Queens Hall, Leeds

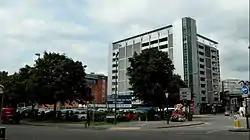
Multi-storey car park on the former site of Queens Hall

The building was originally constructed at the turn of the 20th century and was known as Swinegate Tram Depot. The hall was refurbished as a music venue in 1961 and was a popular venue amongst students and the townspeople of Leeds with a capacity for 5,000 people. The very first event to be held there was the Yorkshire Ideal Home & Food Exhibition (5–20 May 1961), sponsored by "The Yorkshire Post".